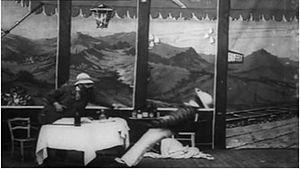
Photo du film ""The extraordinary waiter"" (Booth, 1902)"
The Extraordinary Waiter est un film muet britannique de Walter R. Booth sorti en 1902.